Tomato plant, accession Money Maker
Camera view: horizontal (90 deg, fisheye); turntable rotation: 300 degrees
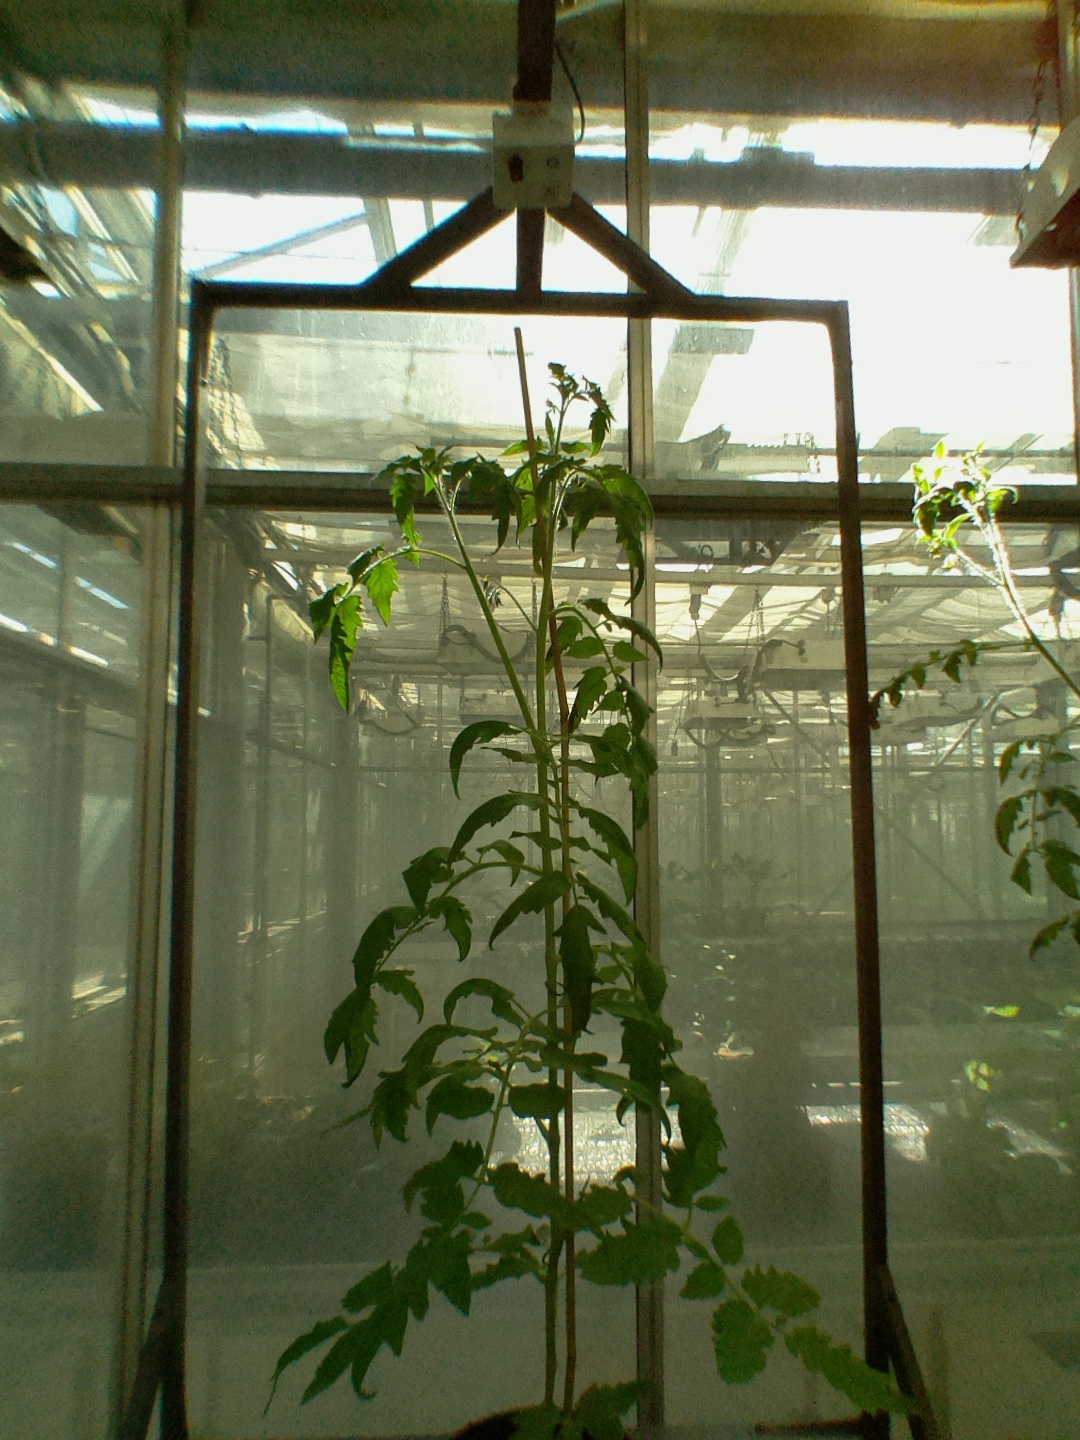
BBCH growth stage 61: 10%-20% of flowers open